Question: What is the yellow colored sauce?
Tambaya: Menene mai miya mai launin ɗorawa?
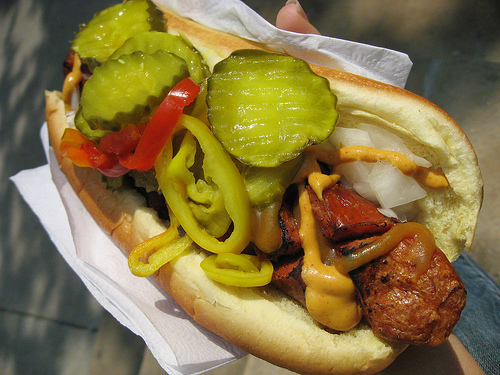
Answer: Mustard.
Amsa: Mustard.